Austria in the Eurovision Song Contest 2013

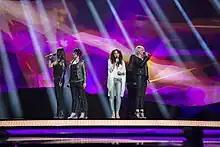
Natália Kelly during a rehearsal before the first semi-final

Natália Kelly took part in technical rehearsals on 3 and 6 May, followed by dress rehearsals on 9 and 10 May. This included the jury show on 9 May where the professional juries of each country watched and voted on the competing entries.